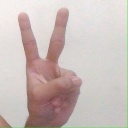
अक्षर: क